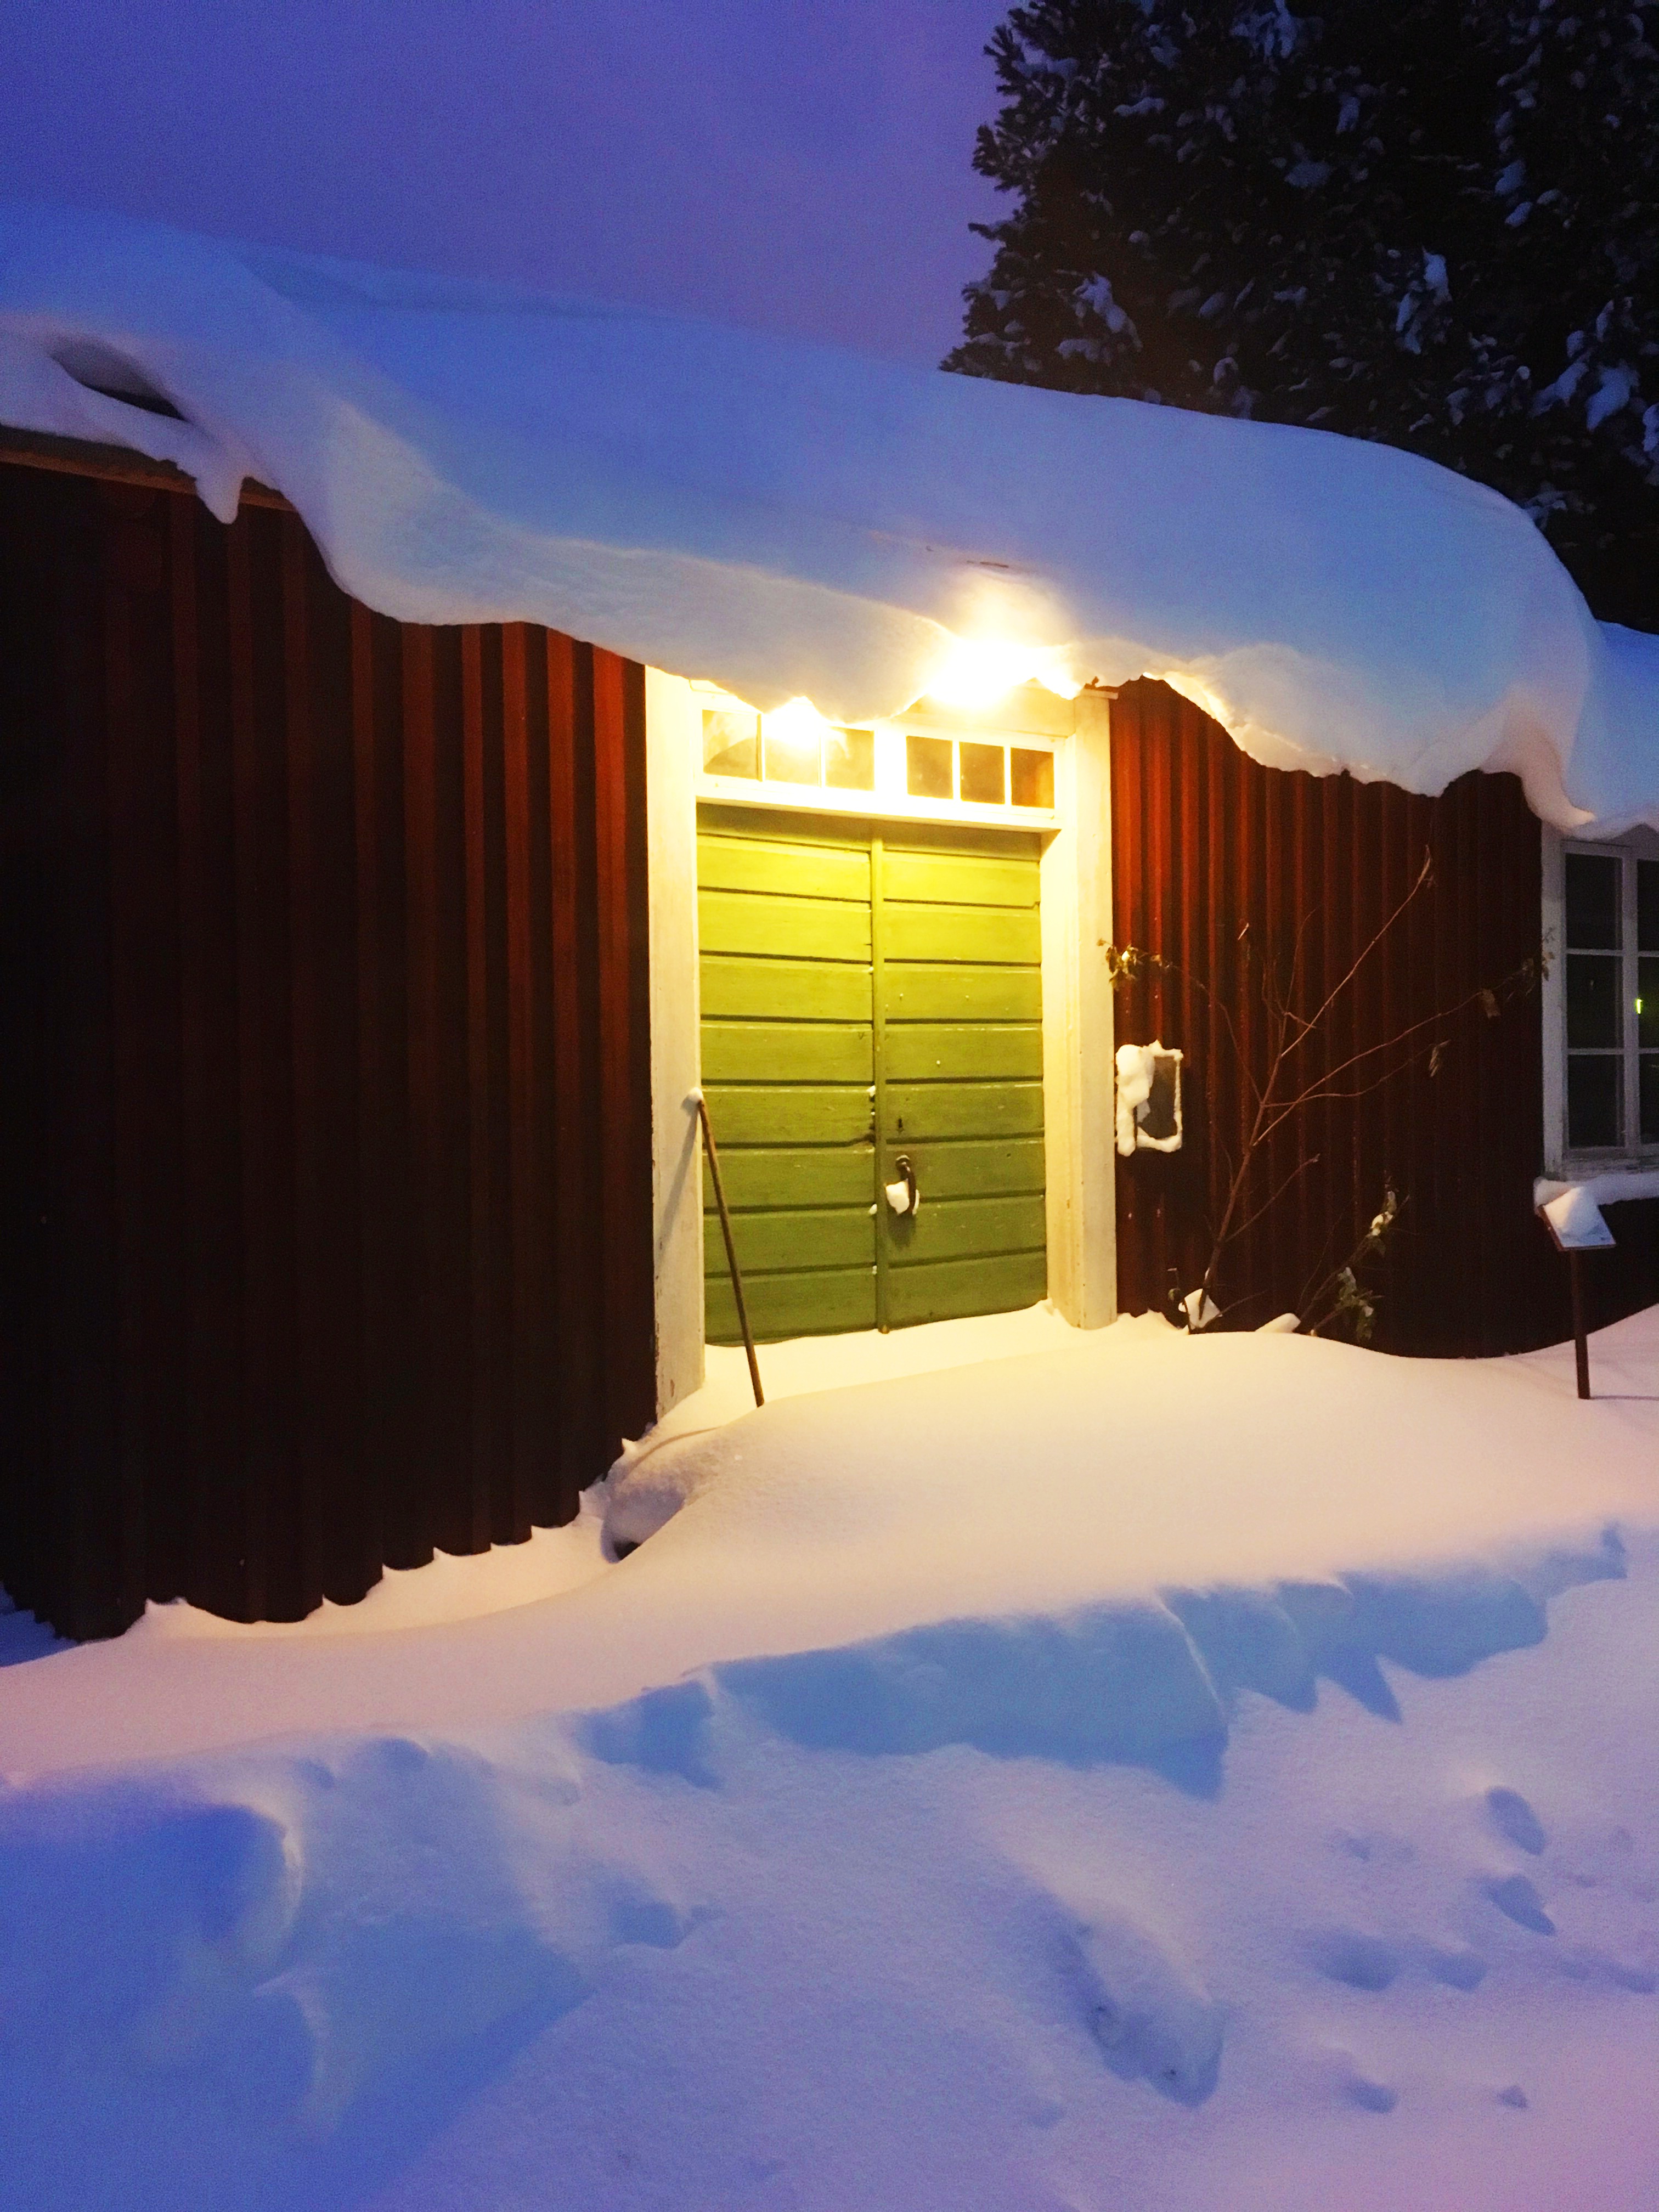
snow, winter, light, white, night, house, sunlight, morning, atmosphere, home, reflection, cottage, color, weather, blue, christmas, season, sweden, atmosphere of earth, snowed